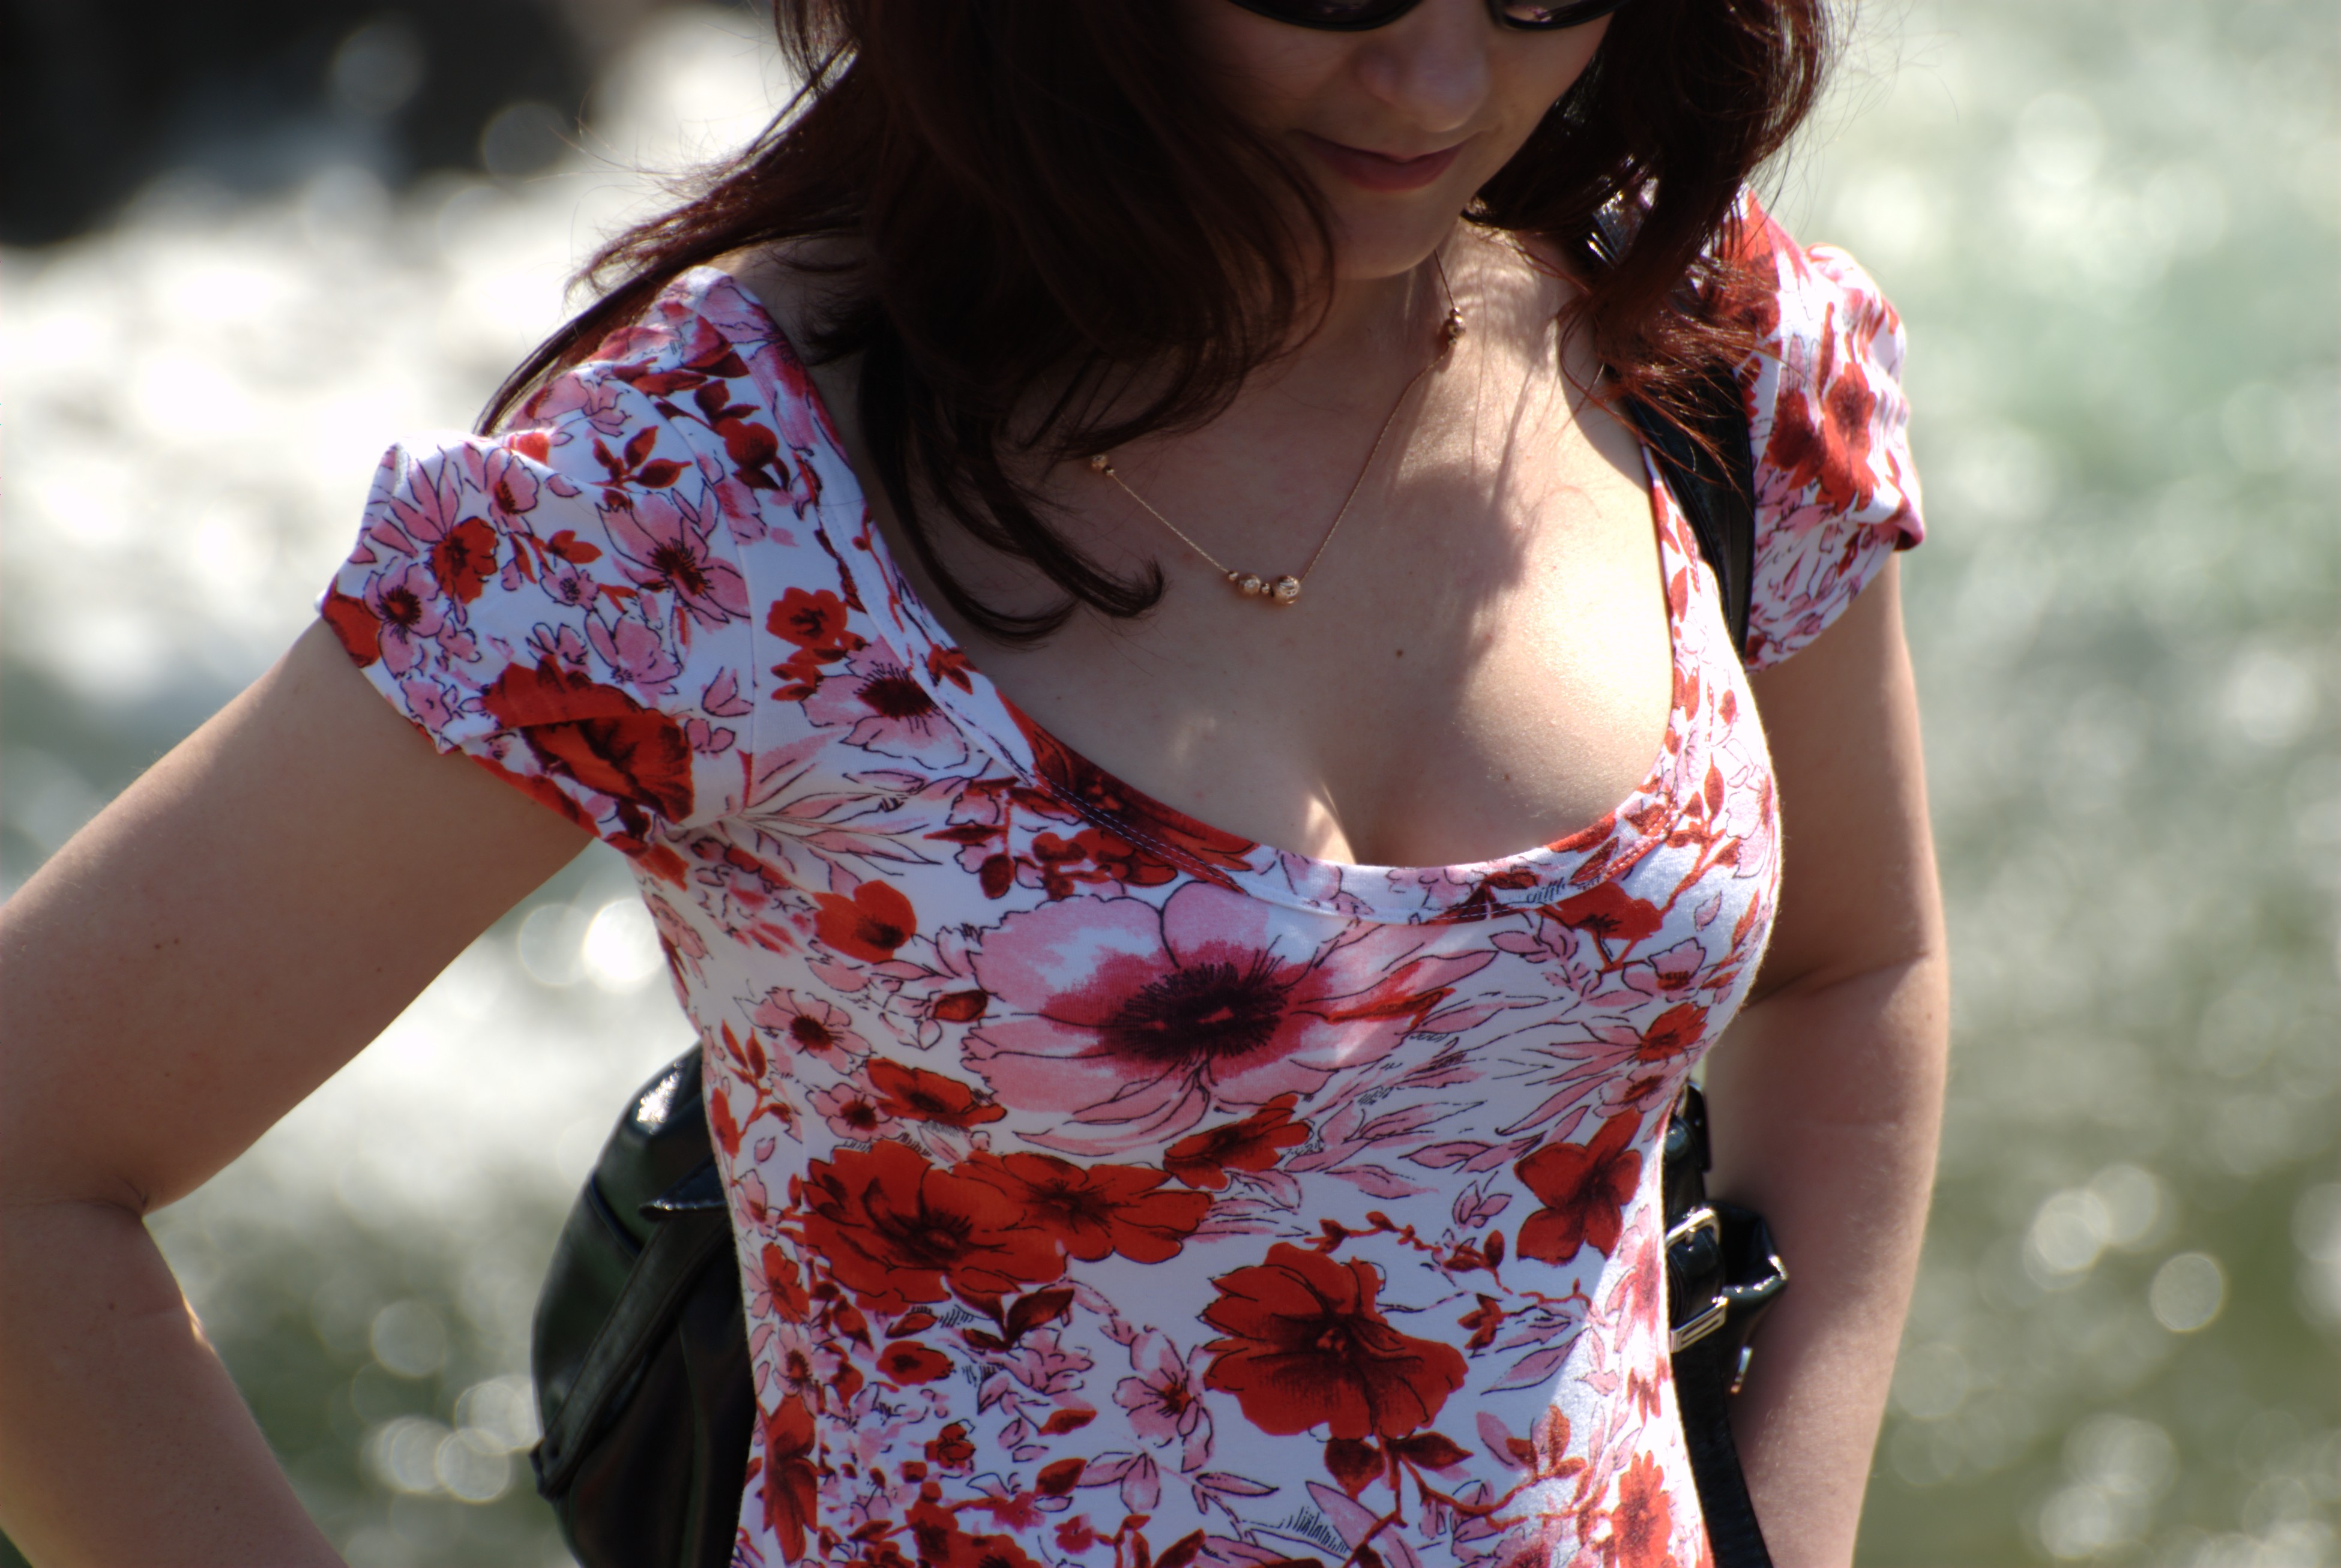
person, people, girl, woman, hair, street, photography, city, model, spring, red, fashion, nikon, clothing, lady, human body, candid, girls, dress, beauty, moscow, russia, d80, moskau, supershot, nikond80, moscou, soe, abdomen, photo shoot